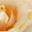
Label: rose